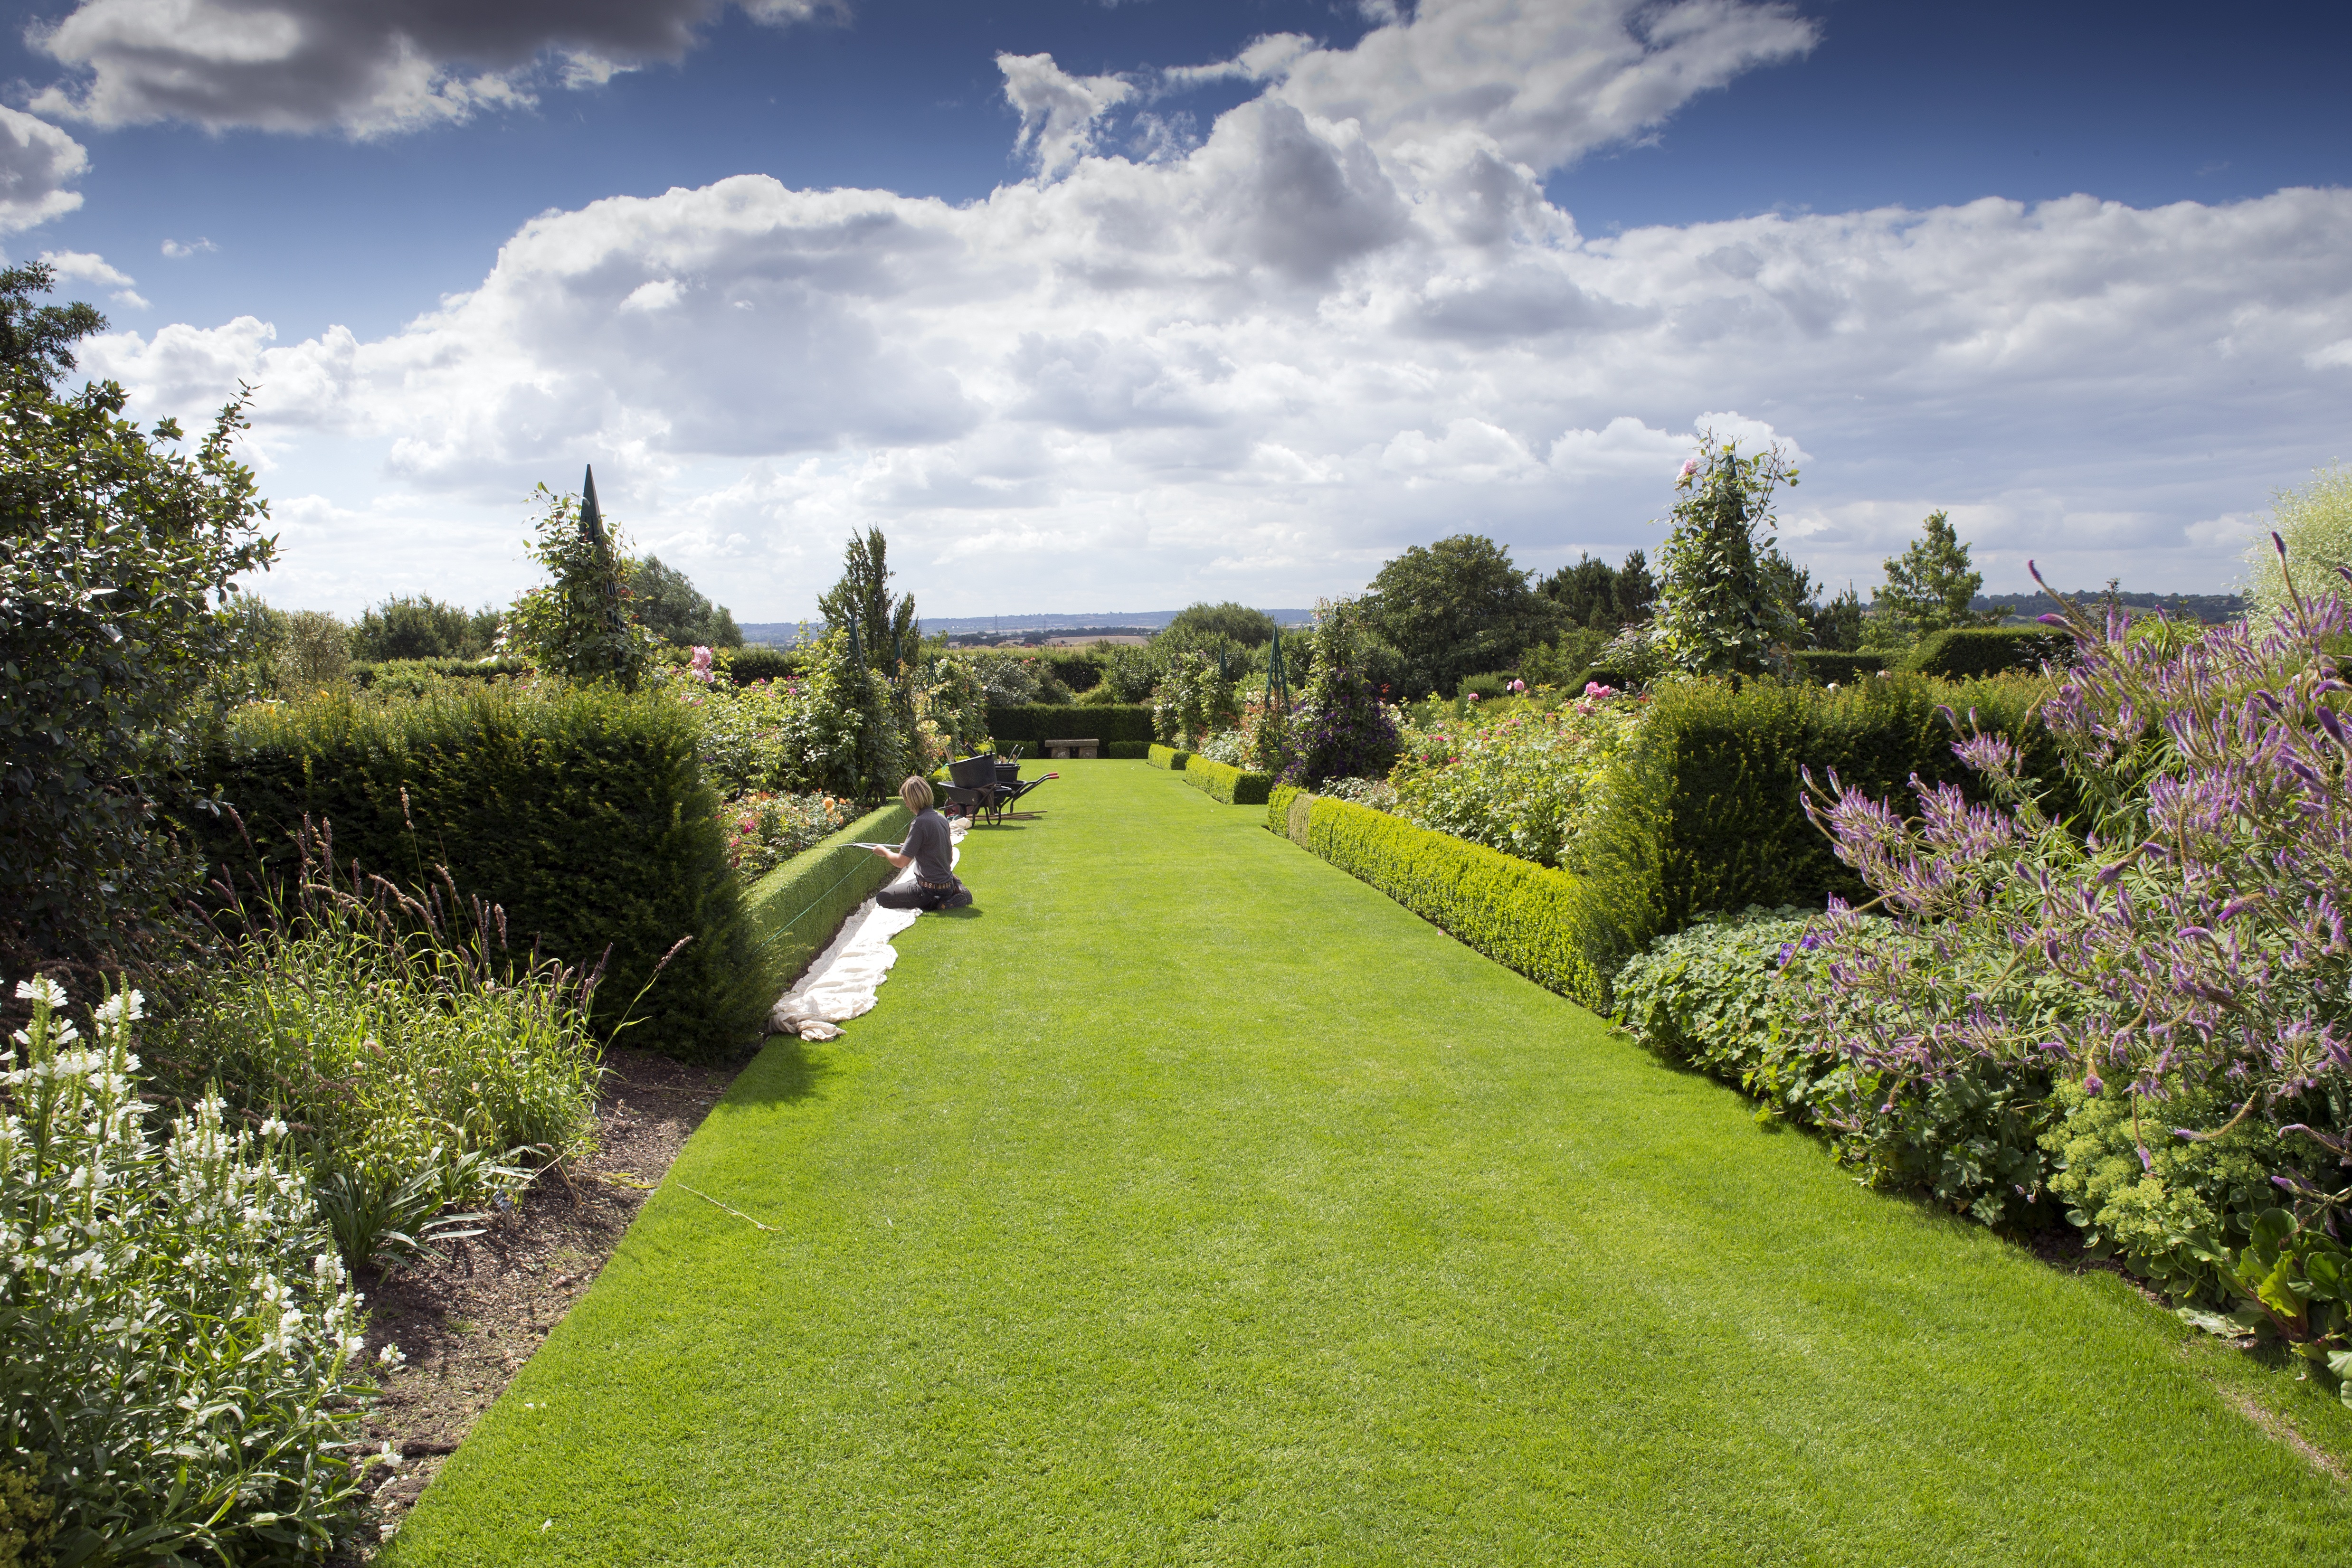
landscape, tree, grass, lawn, meadow, hill, flower, chateau, garden, waterway, blue sky, clouds, shrub, botanical garden, estate, woodland, gardener, rural area, rhs hyde hall, box topiary